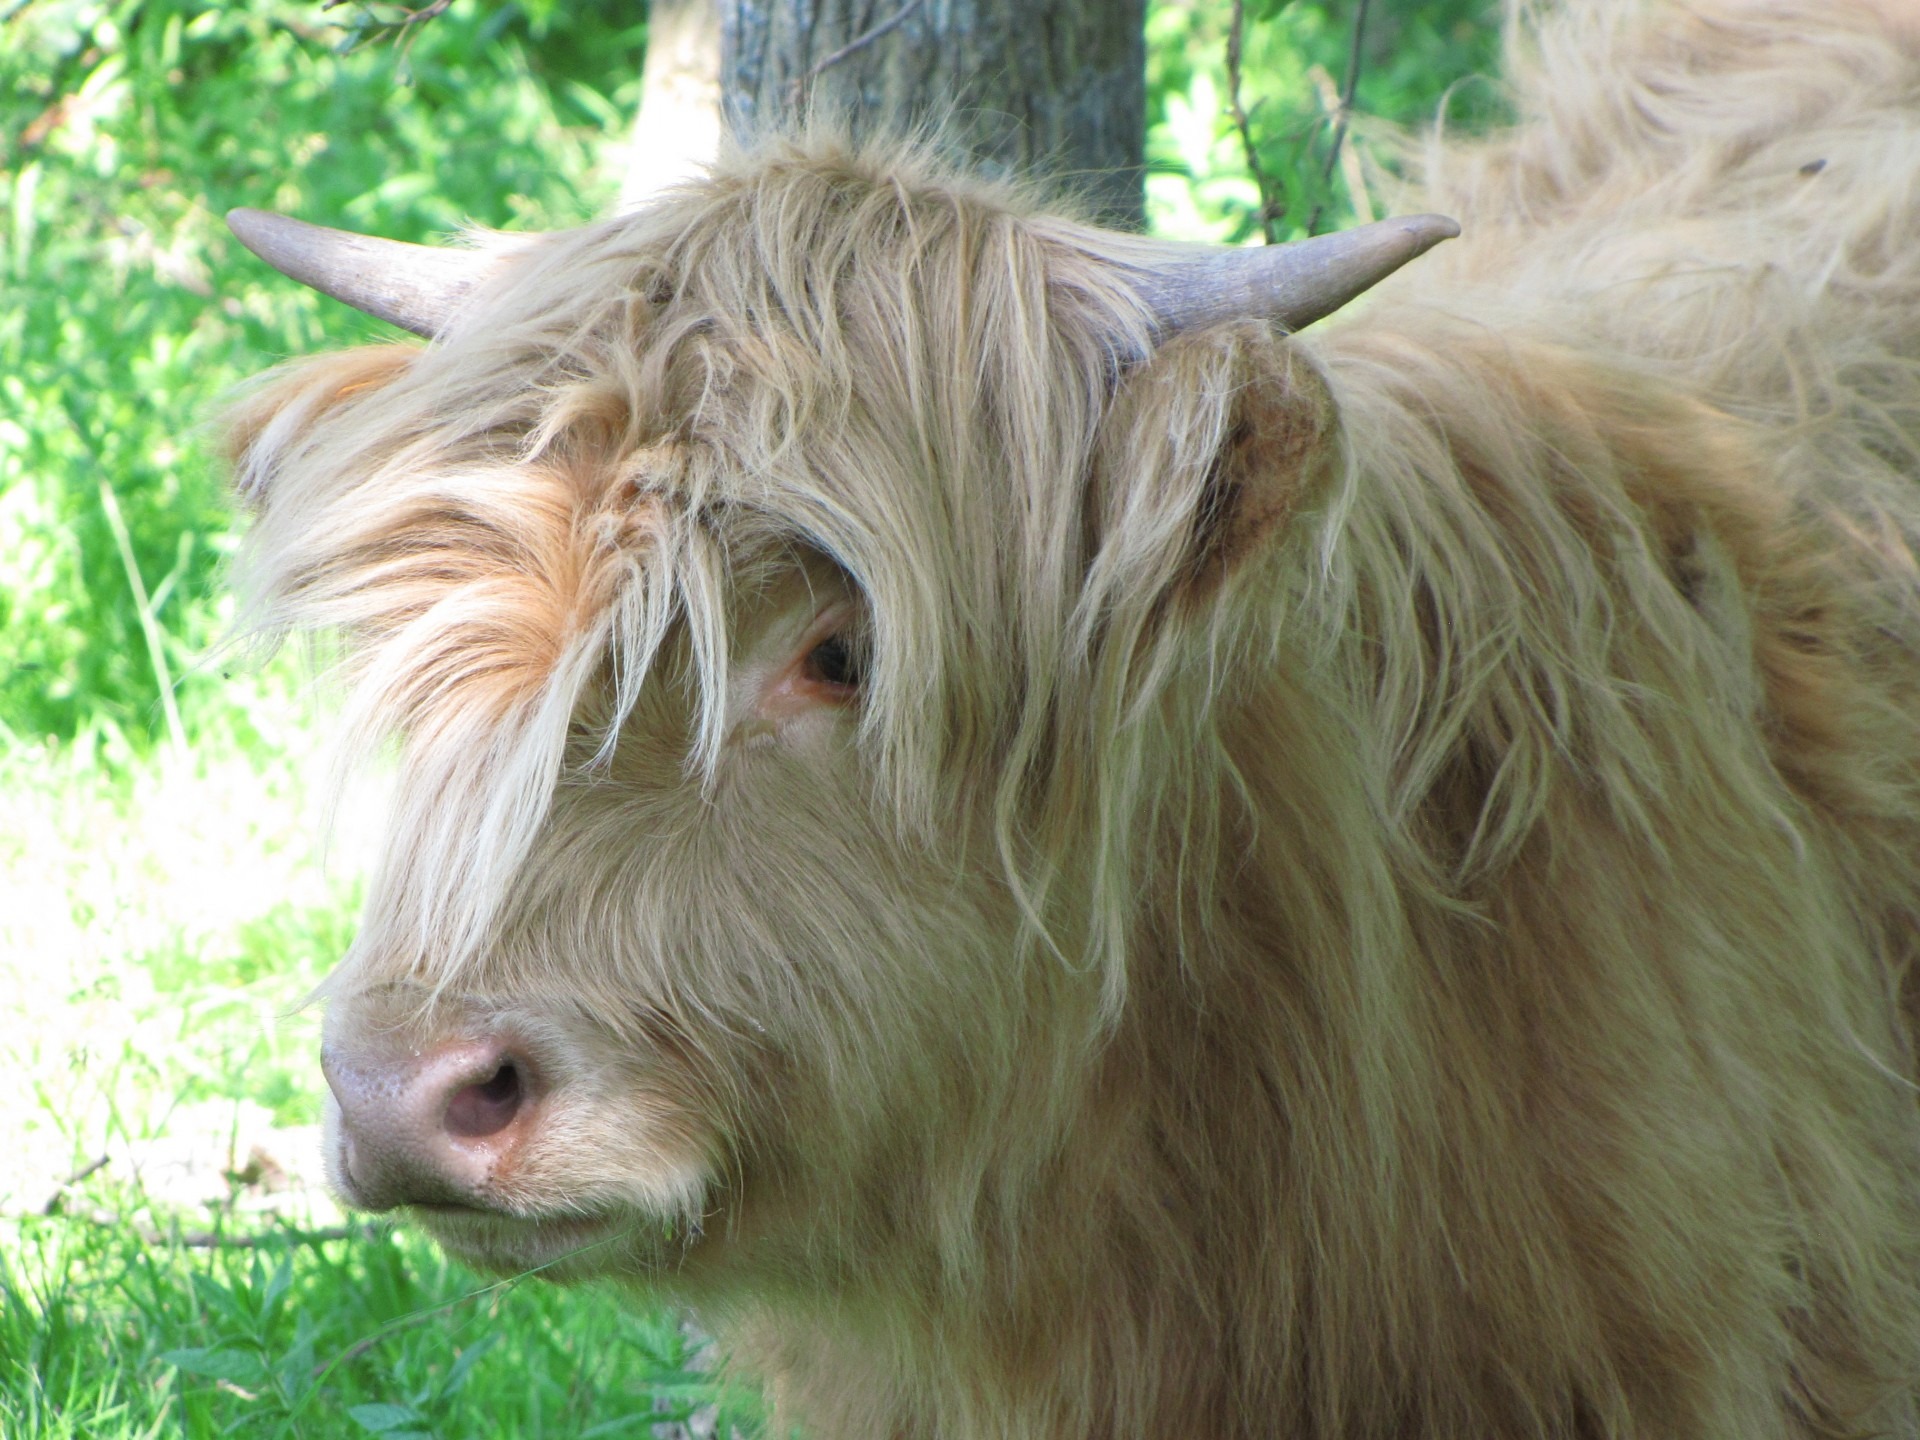
grass, animal, goat, cow, mammal, mane, highland, calf, bull, goats, animals, vertebrate, terrier, cattle like mammal